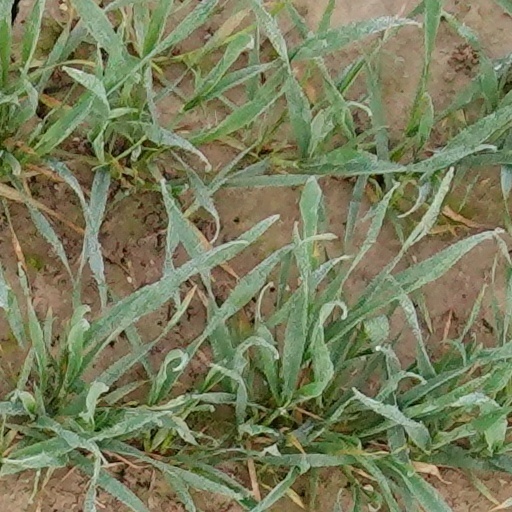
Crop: wheat